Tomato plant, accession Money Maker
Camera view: tilt-top (135 deg); turntable rotation: 0 degrees
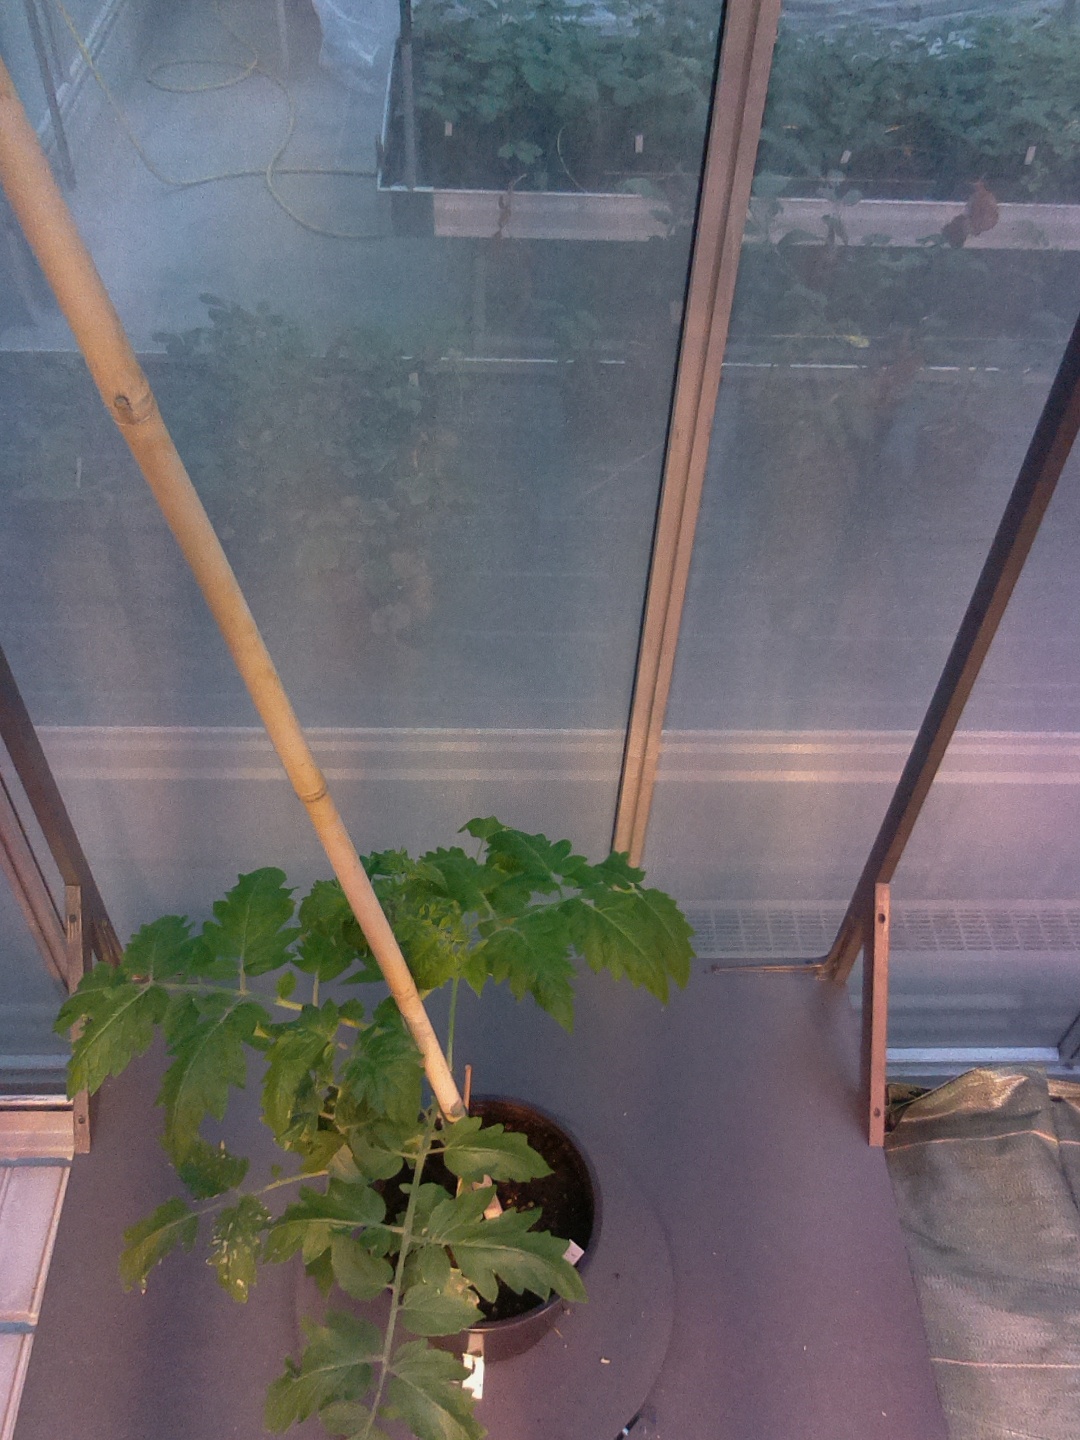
BBCH growth stage 14: 8 of true leaves visible